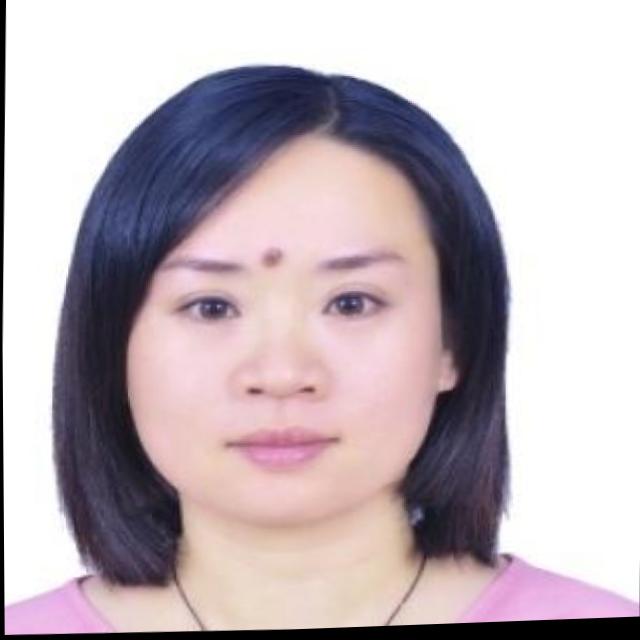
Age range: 21-44